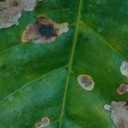
Label: Miner